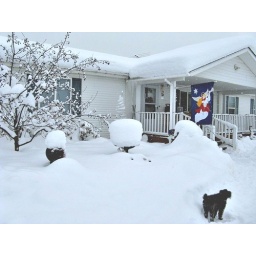
The birdbath, hose reel, gazing globe and rose bushes are all buried under the white stuff. Zip looks on.